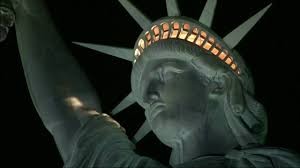
Landmark: Statue of Liberty